Virginia Peak (Yosemite)

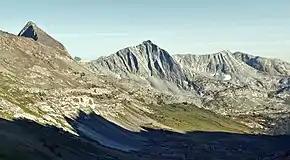
Virginia Peak (left) and Stanton Peak (centered)

Virginia Peak is in northeastern Yosemite National Park, on a north–south ridge splitting off the main Sierra crest at Twin Peaks.